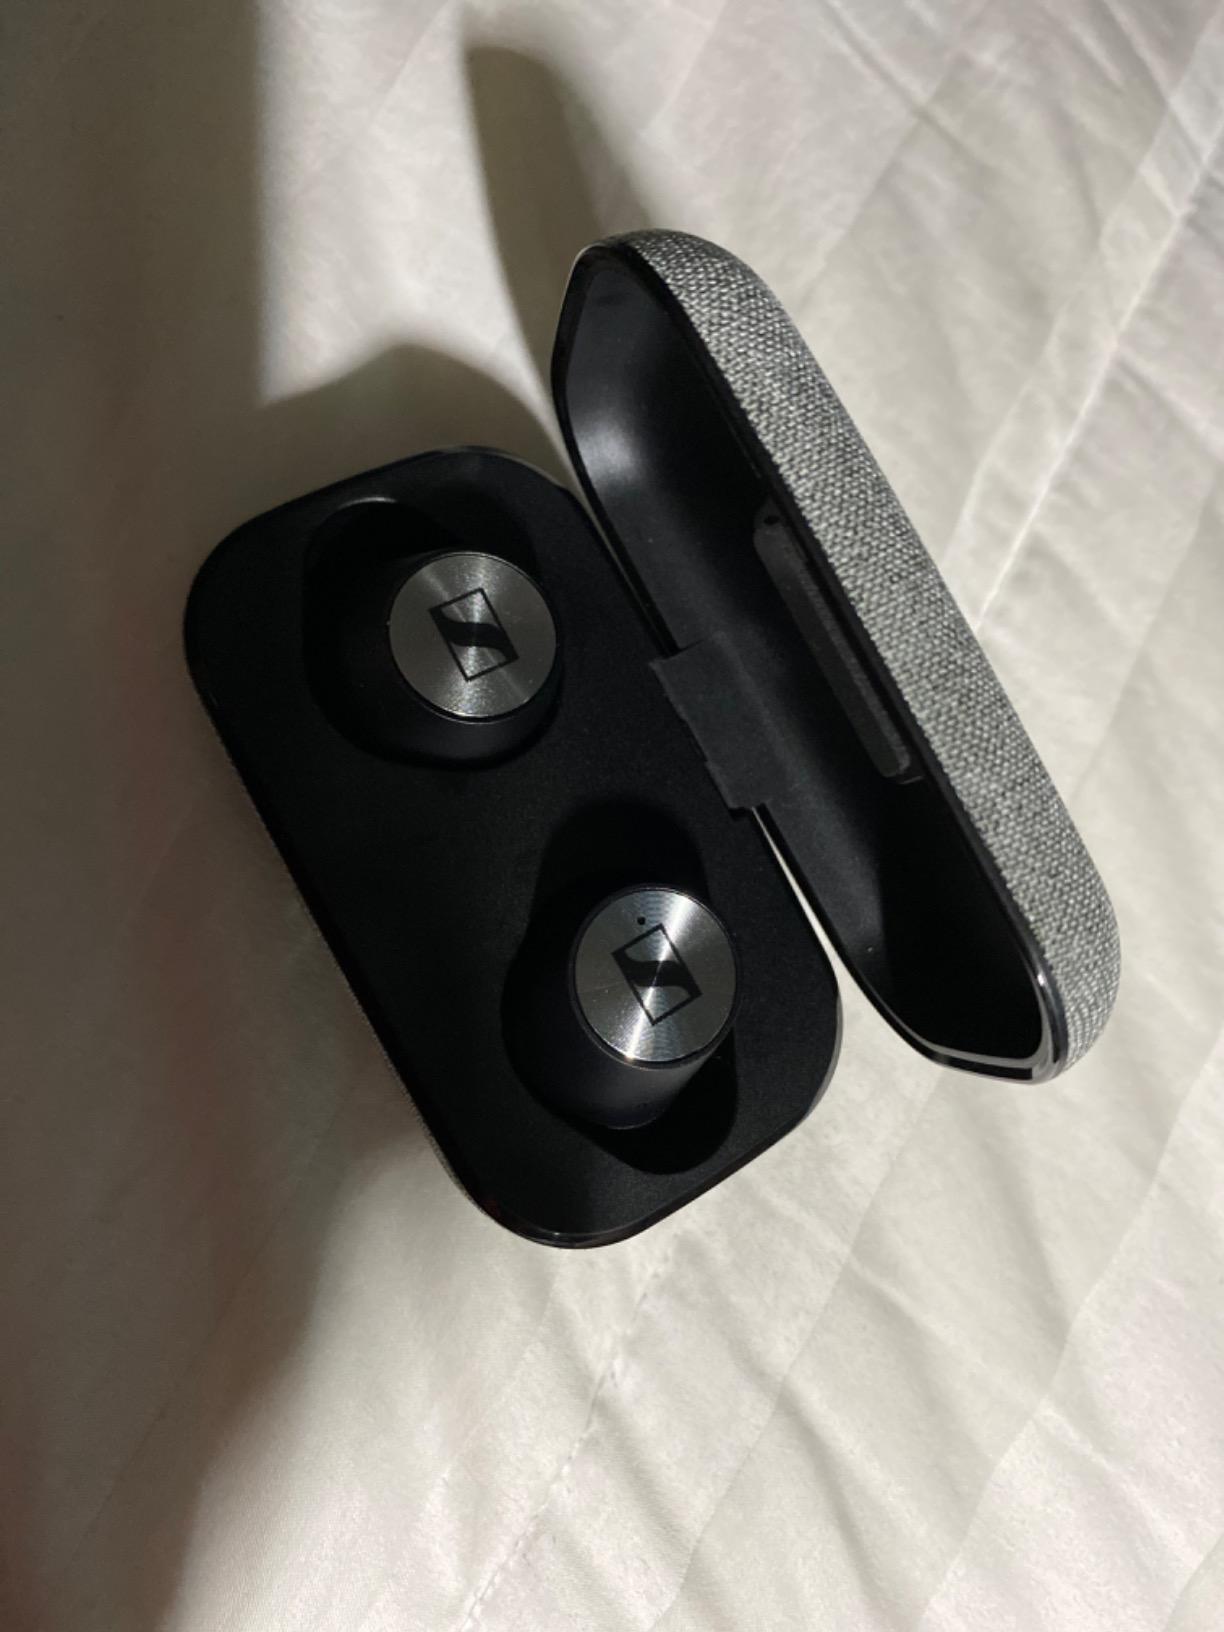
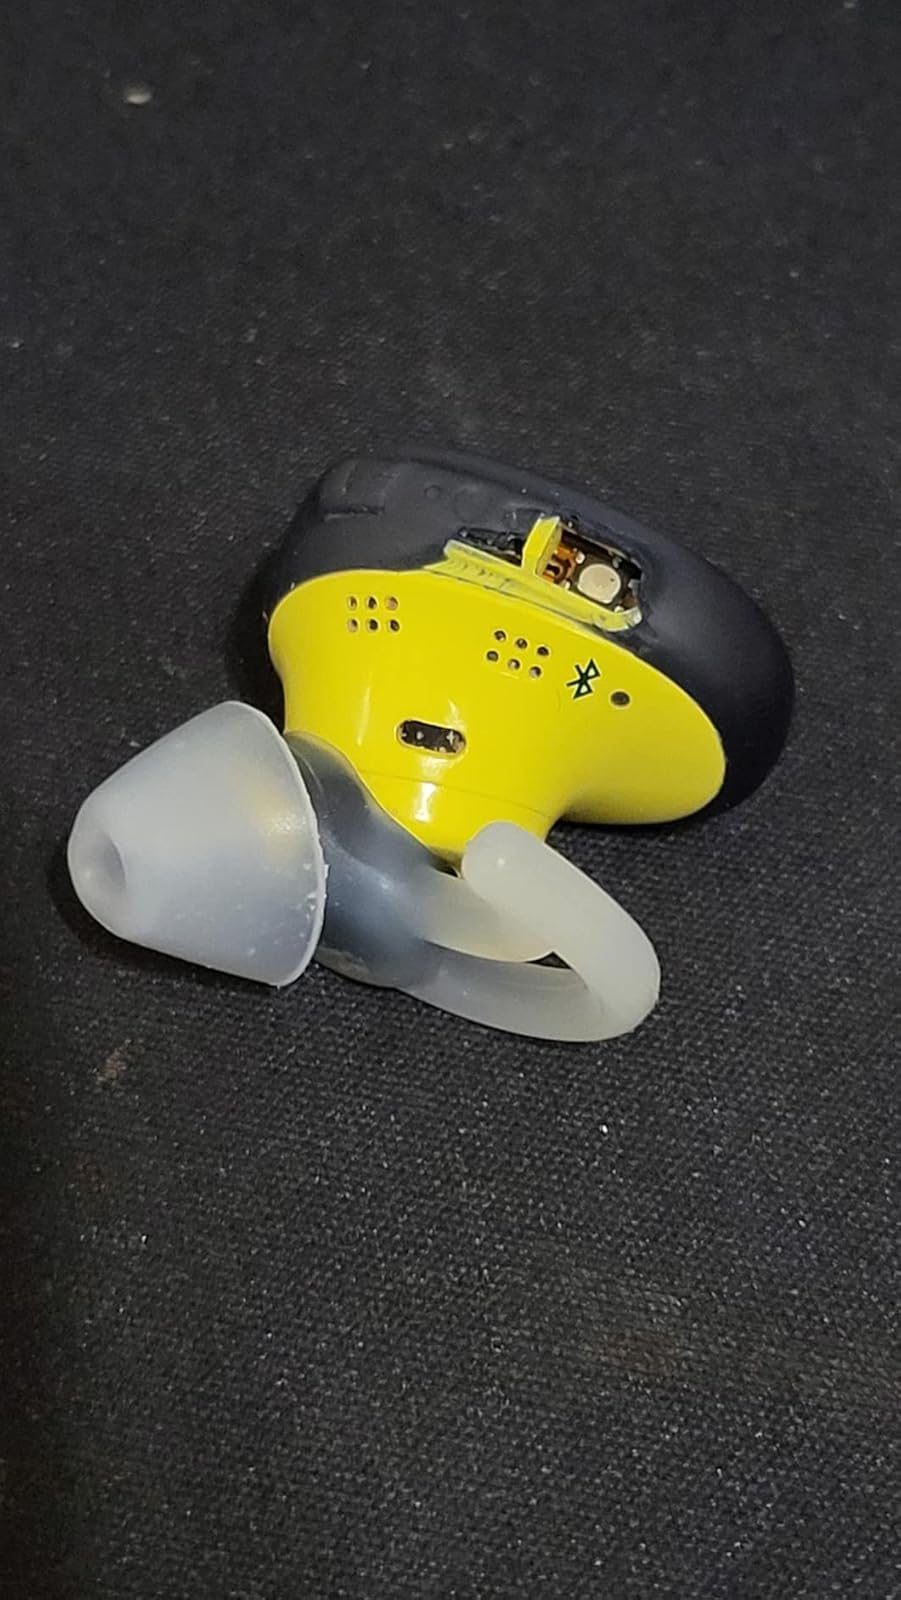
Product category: earbuds
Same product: no